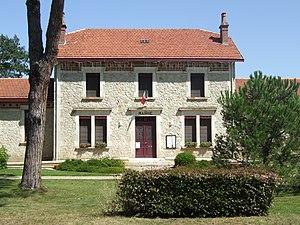
Solférino est une commune du Sud-Ouest de la France, située dans le département des Landes.